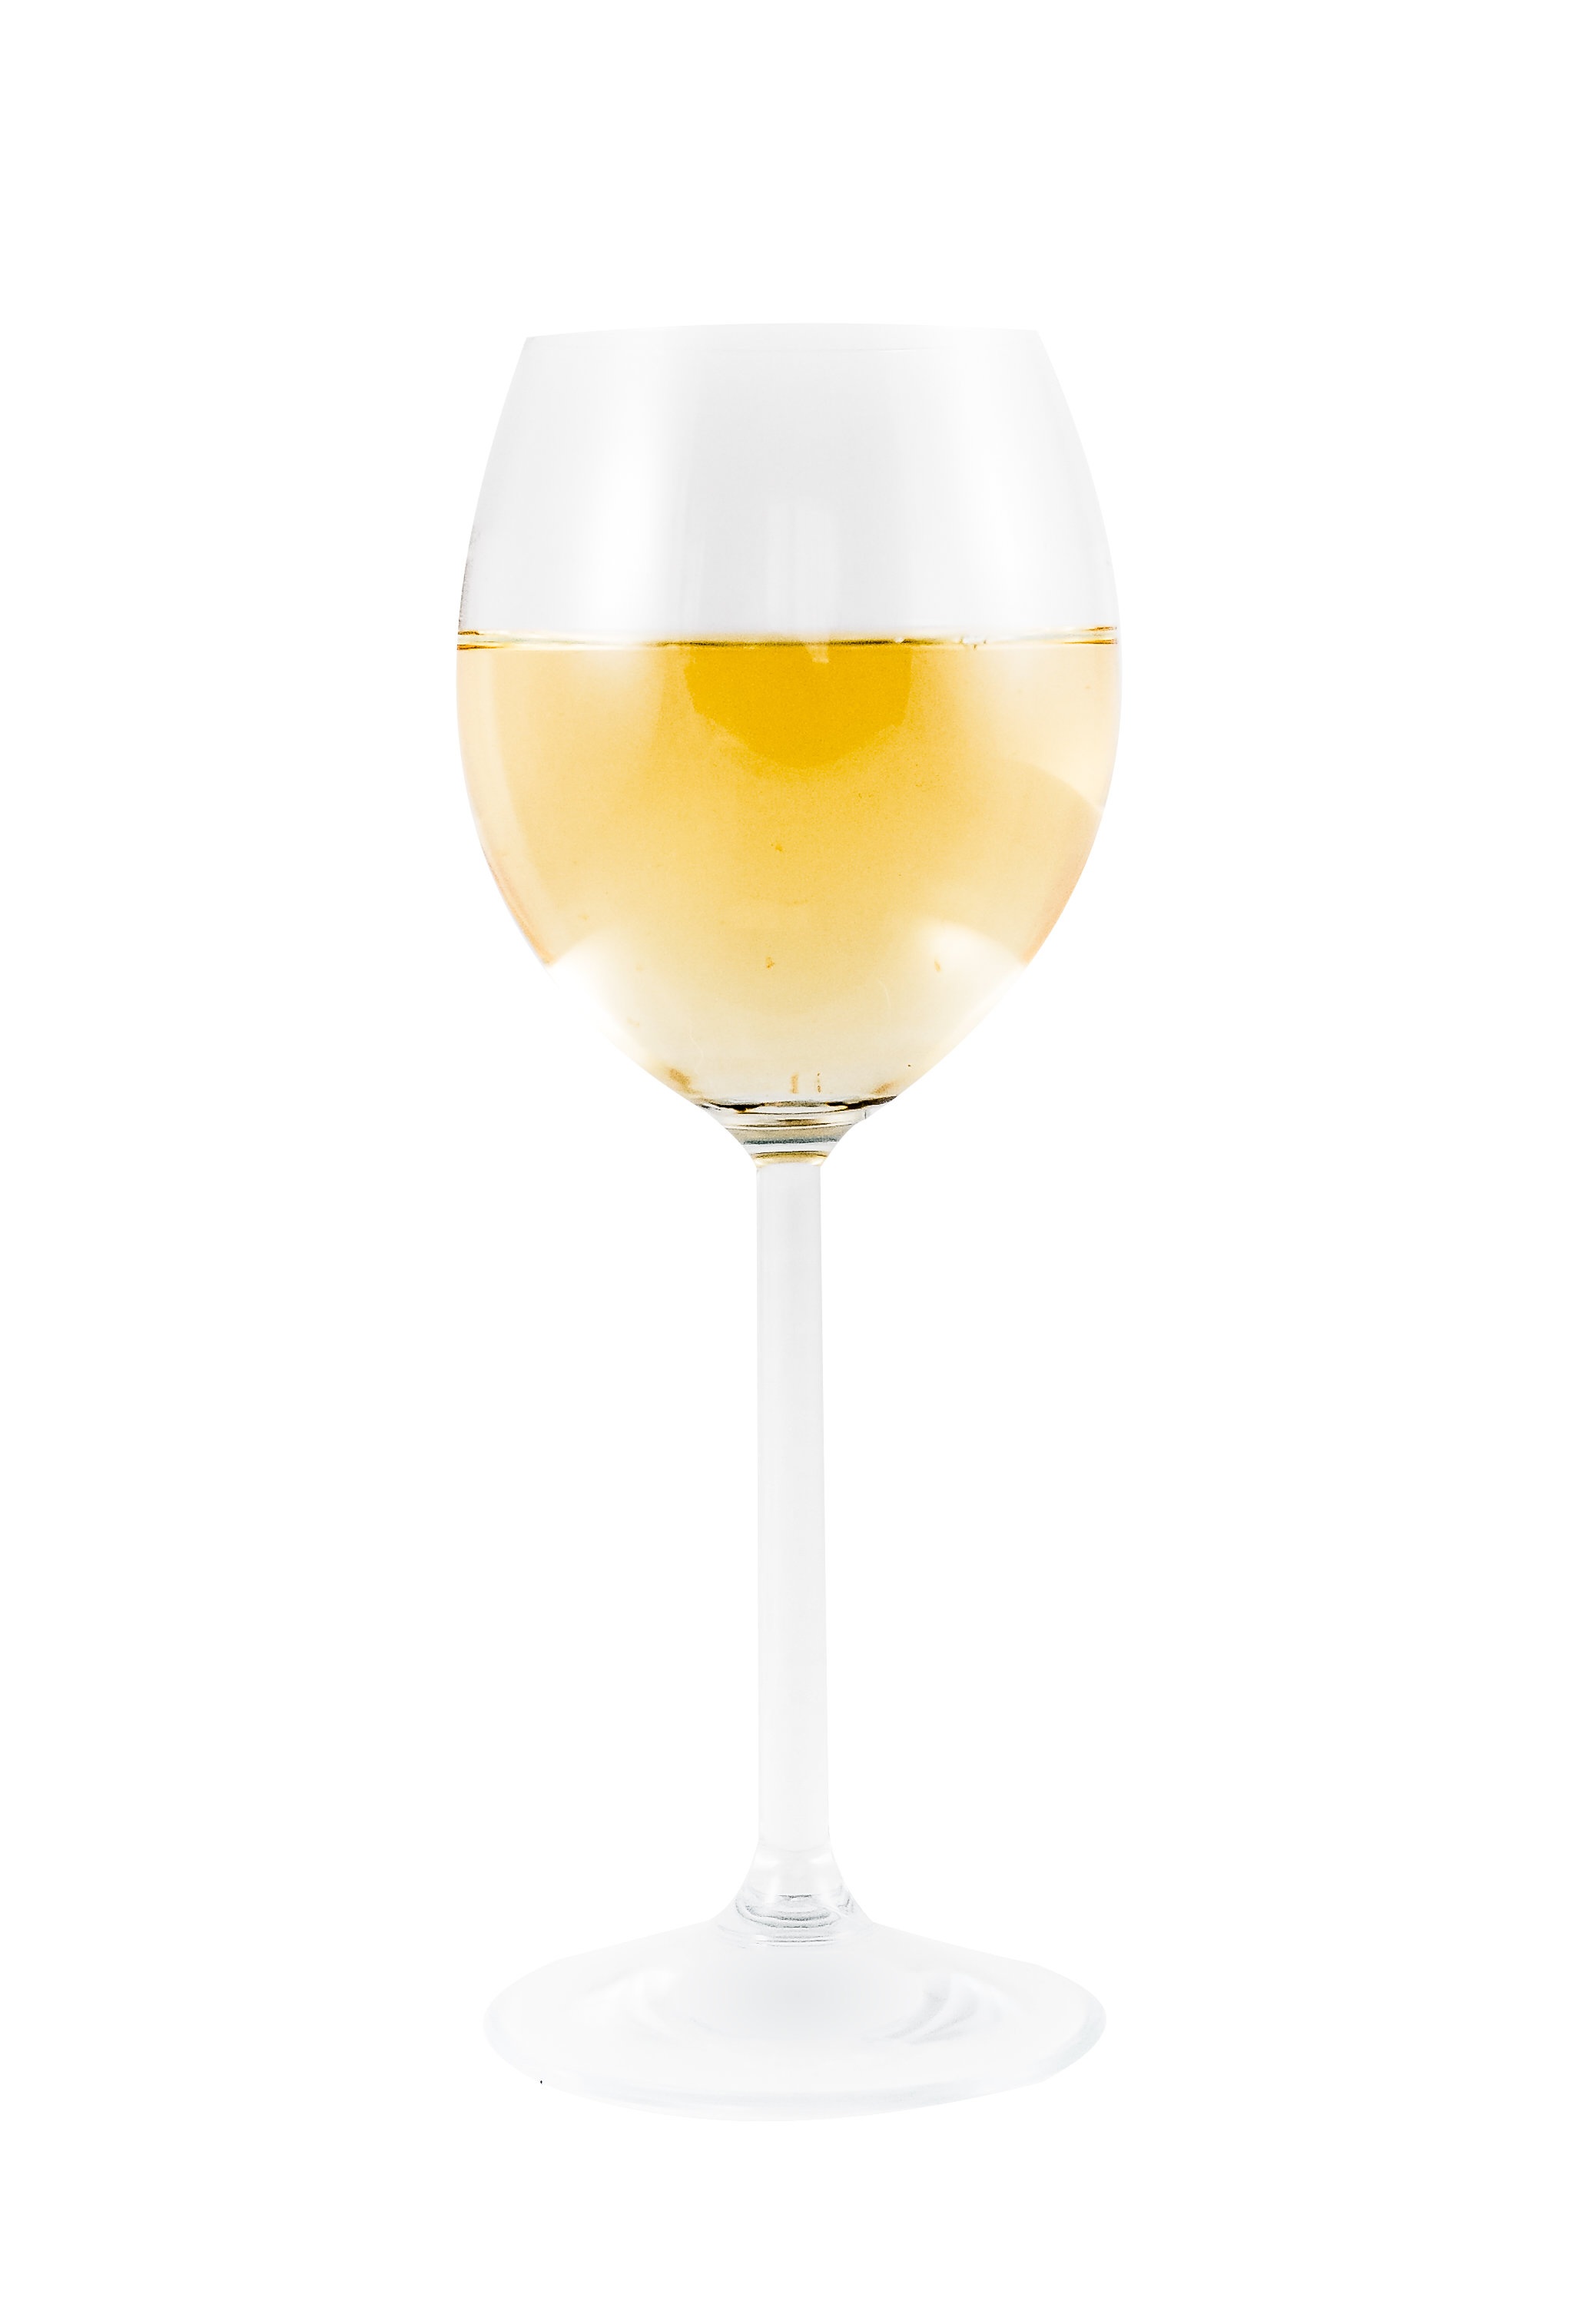
wine, white, glass, drink, tableware, material, alcohol, wine glass, champagne, white wine, stemware, alcoholic beverage, beer glass, a glass of wine, martini glass, distilled beverage, drinkware, champagne stemware